George K. Gay

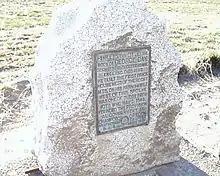
Historical marker

After the death of his wife Louisa in 1861, Gay remarried three more times to Mary Manson, Mary Condon and Mary Ann Rubidow.